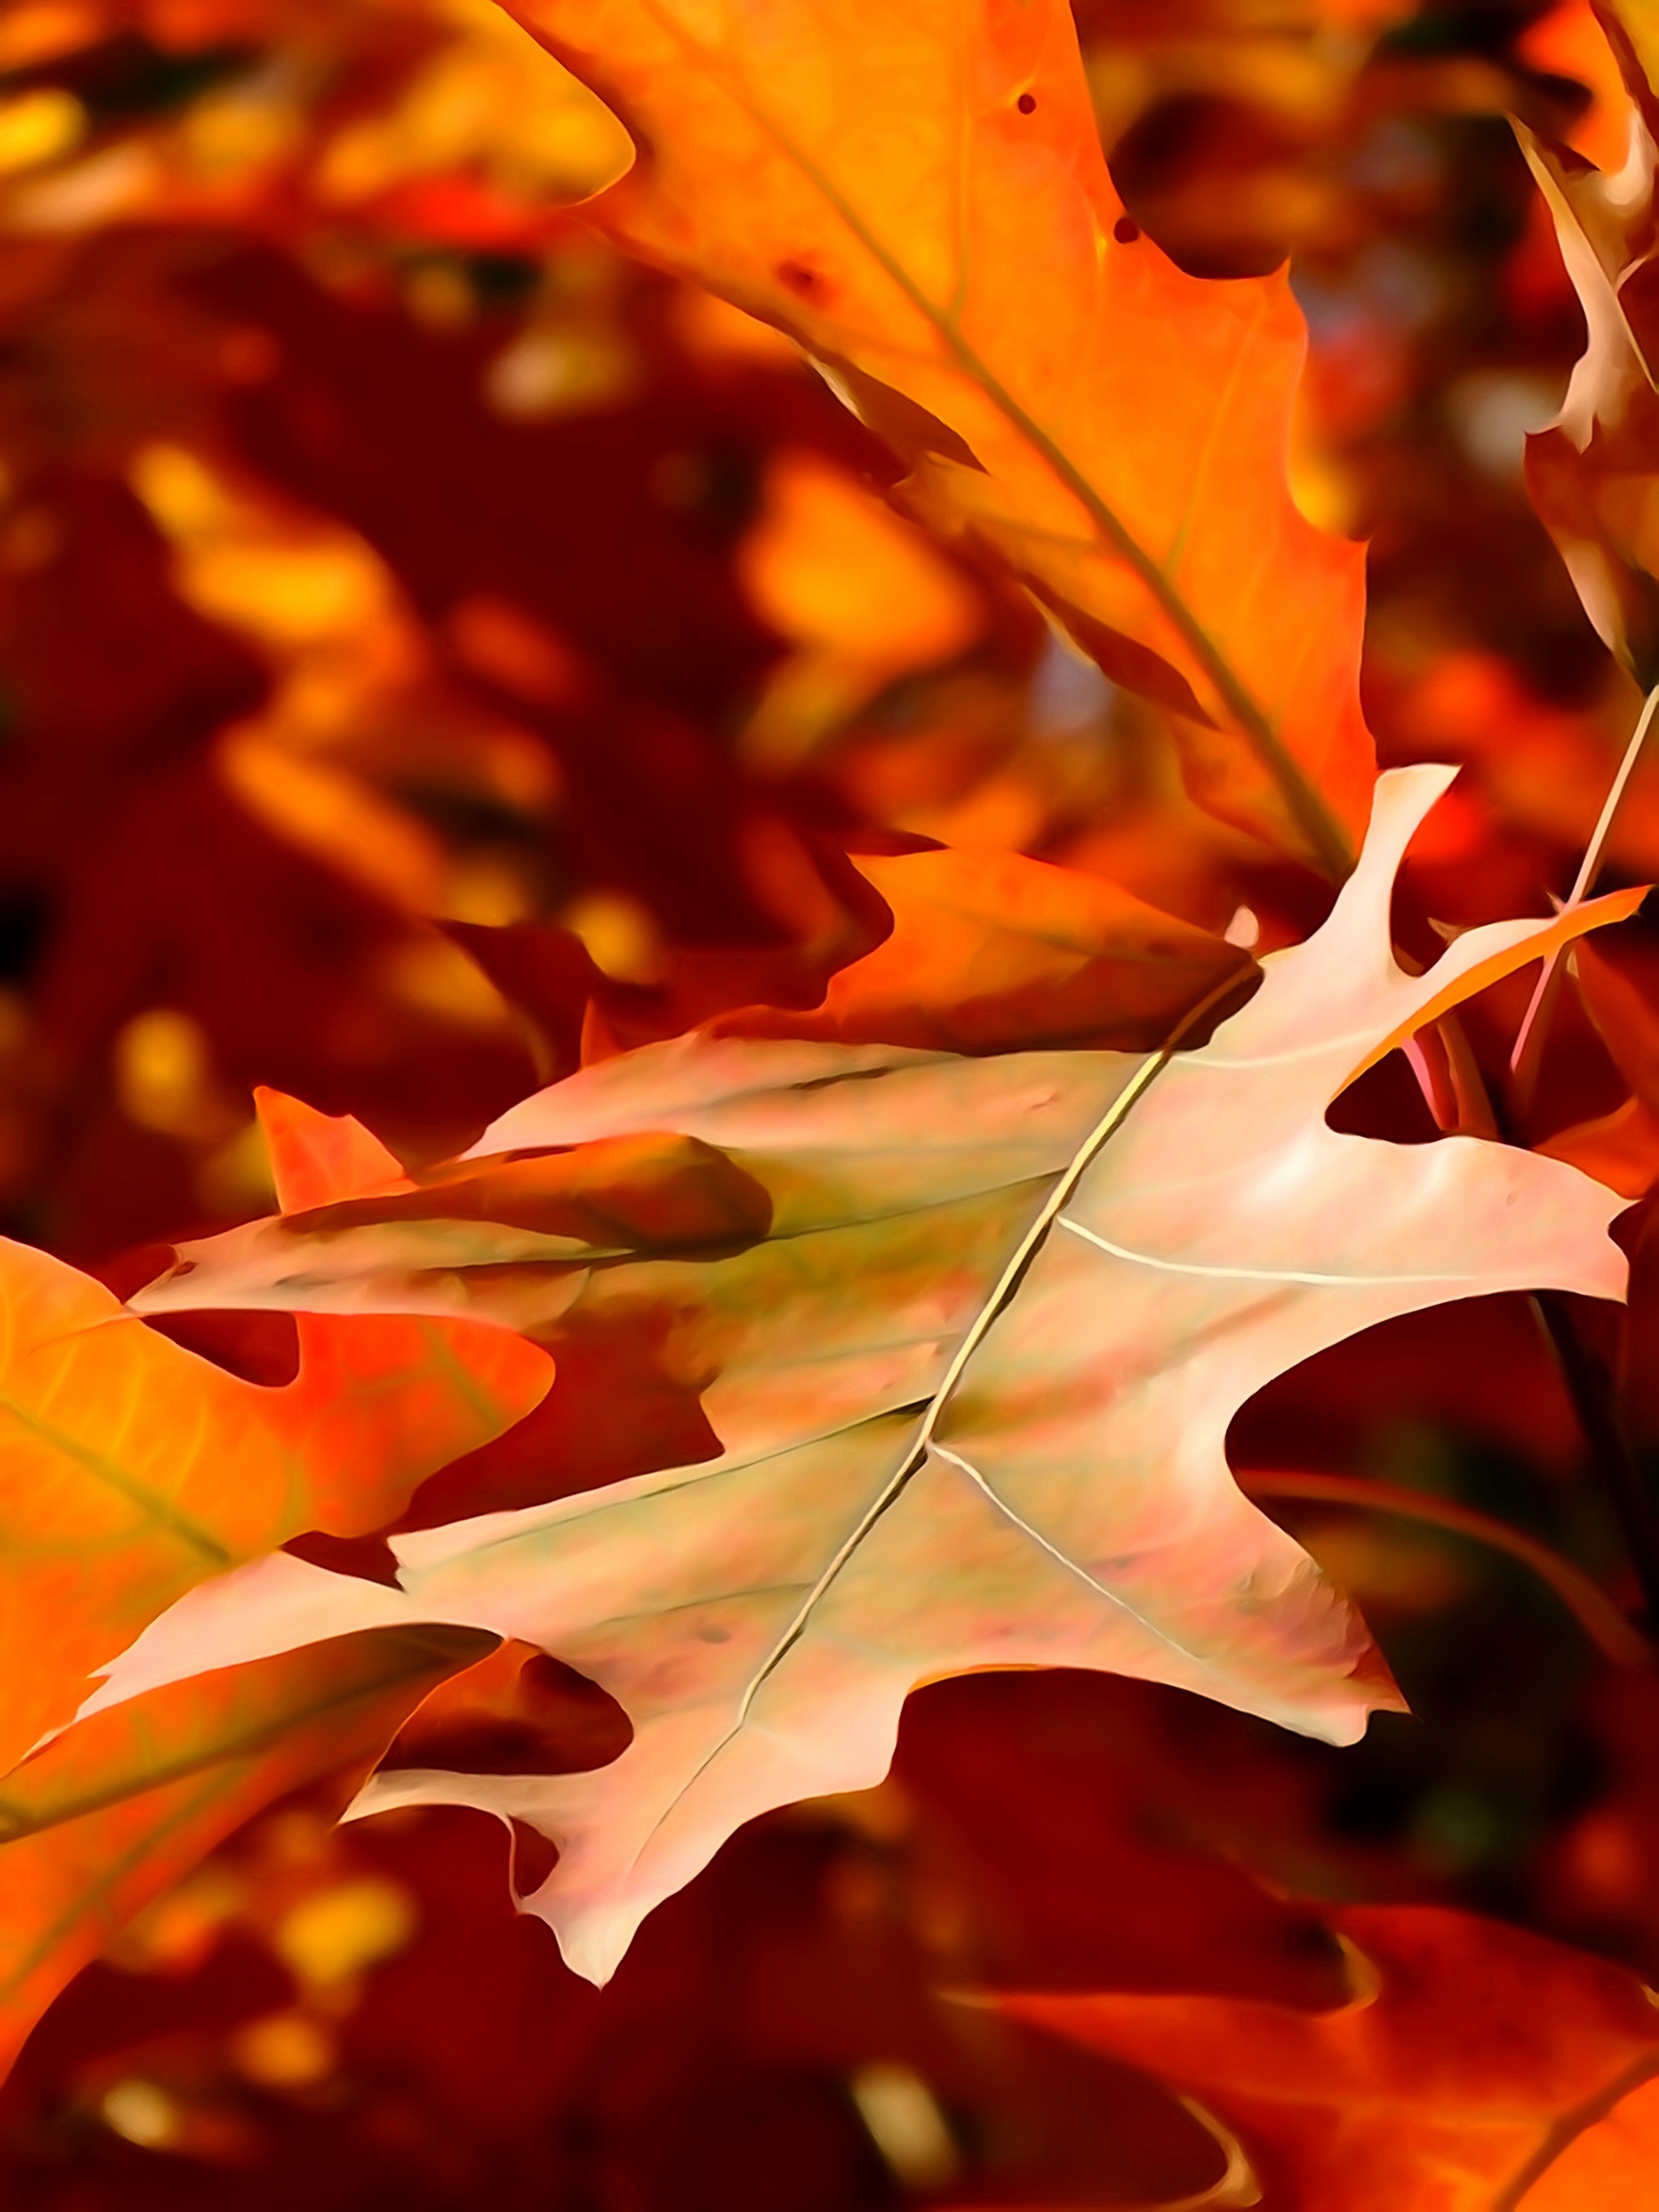
tree, nature, branch, plant, sunlight, leaf, flower, petal, orange, red, autumn, season, maple tree, maple leaf, close up, macro photography, flowering plant, the decrease in, woody plant, land plant